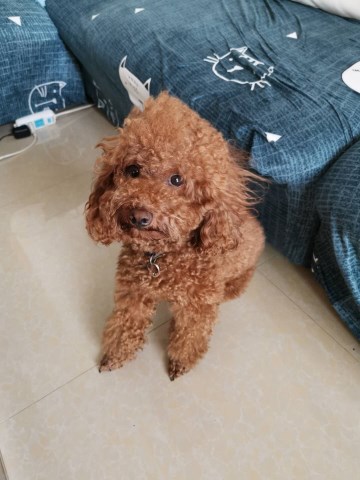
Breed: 2925-n000114-toy_poodle